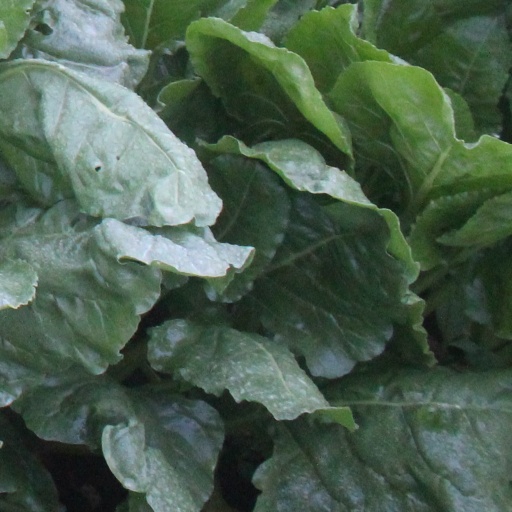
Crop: sugar beet